Samuel von Fischer

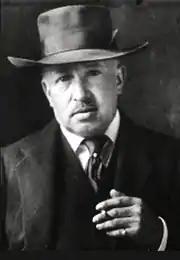
Samuel von Fischer

Samuel Fischer, later Samuel von Fischer (24 December 1859 – 15 October 1934), was a Hungarian-born German publisher, the founder of S. Fischer Verlag.